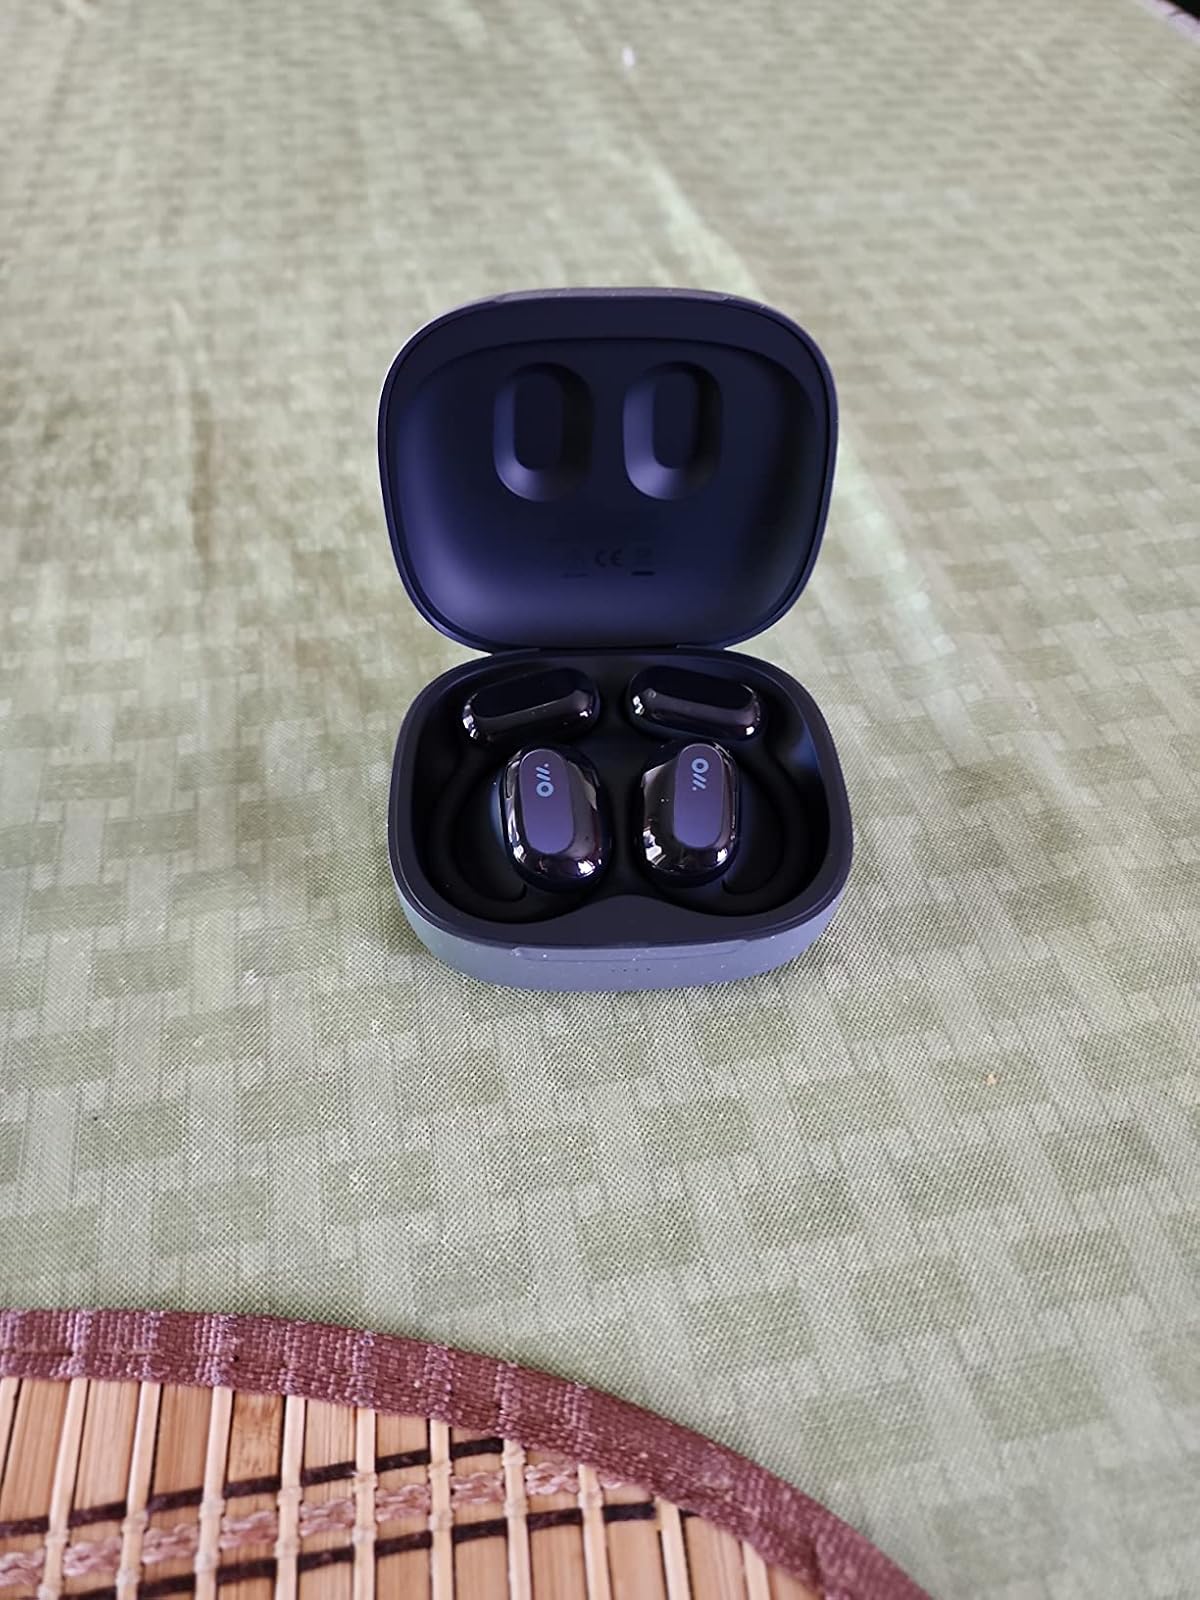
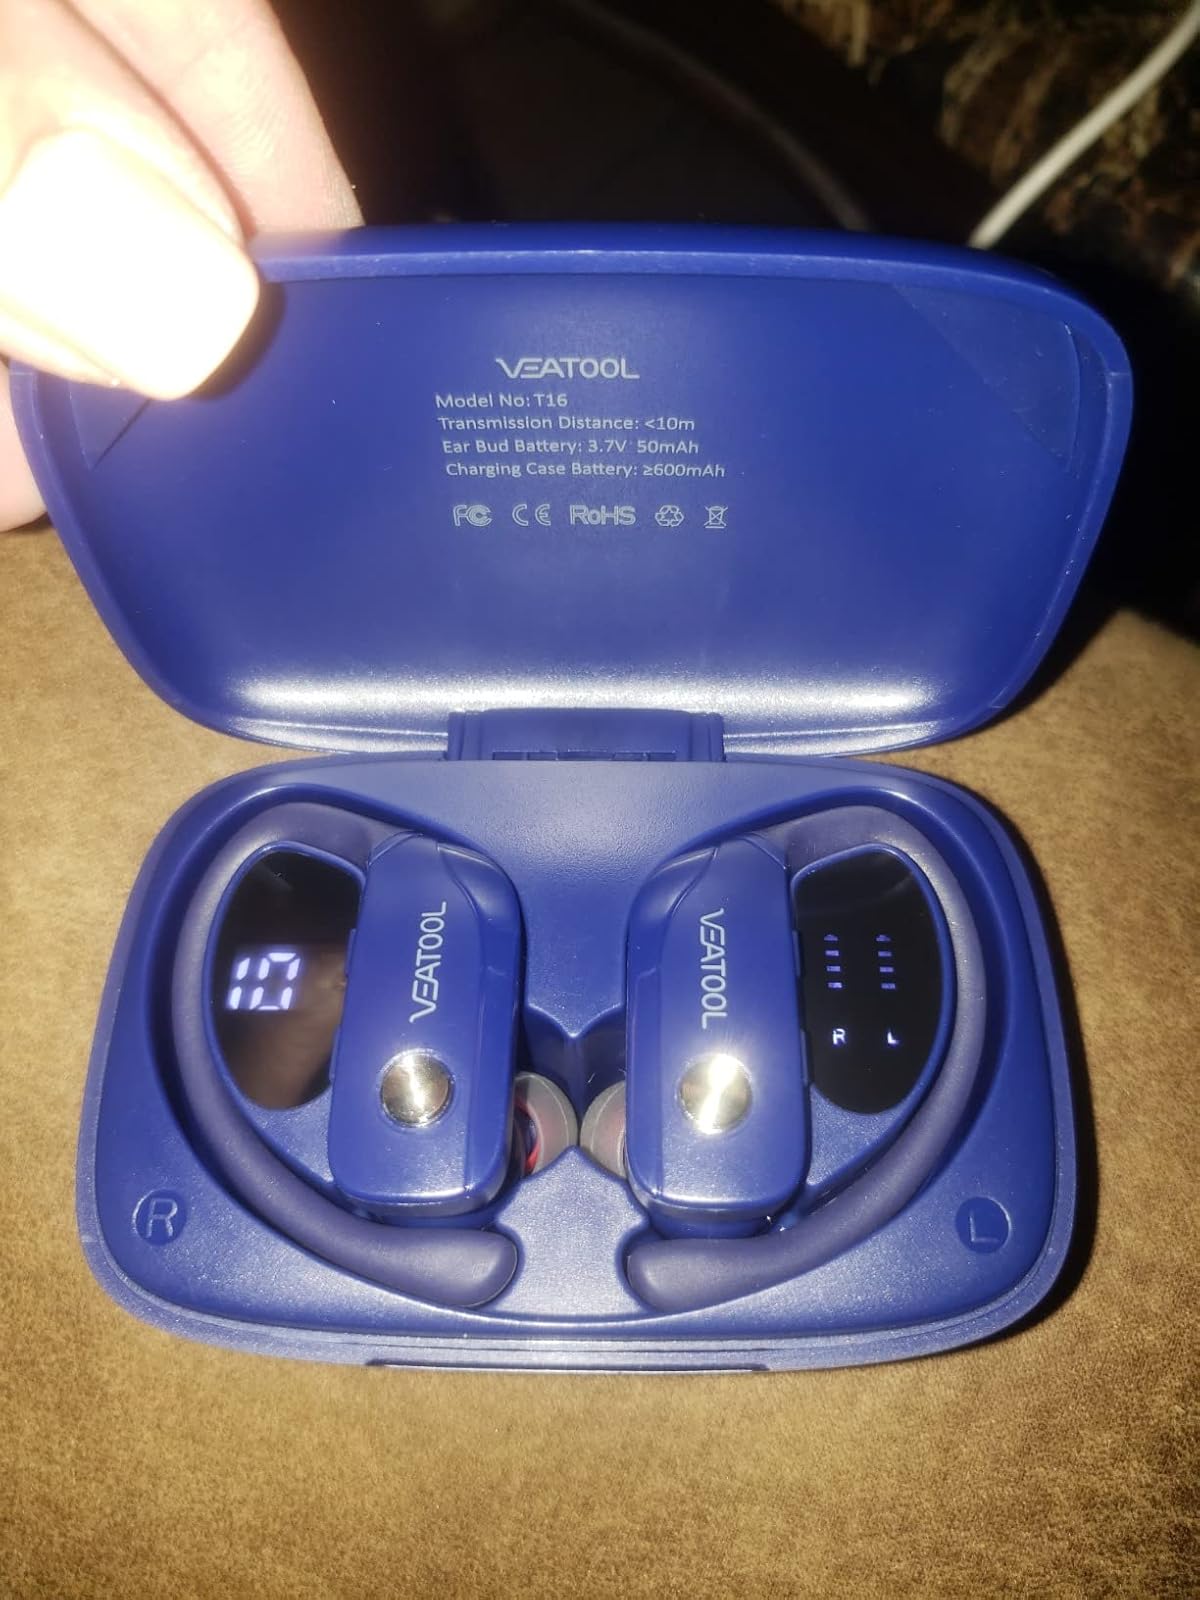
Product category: earbuds
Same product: no